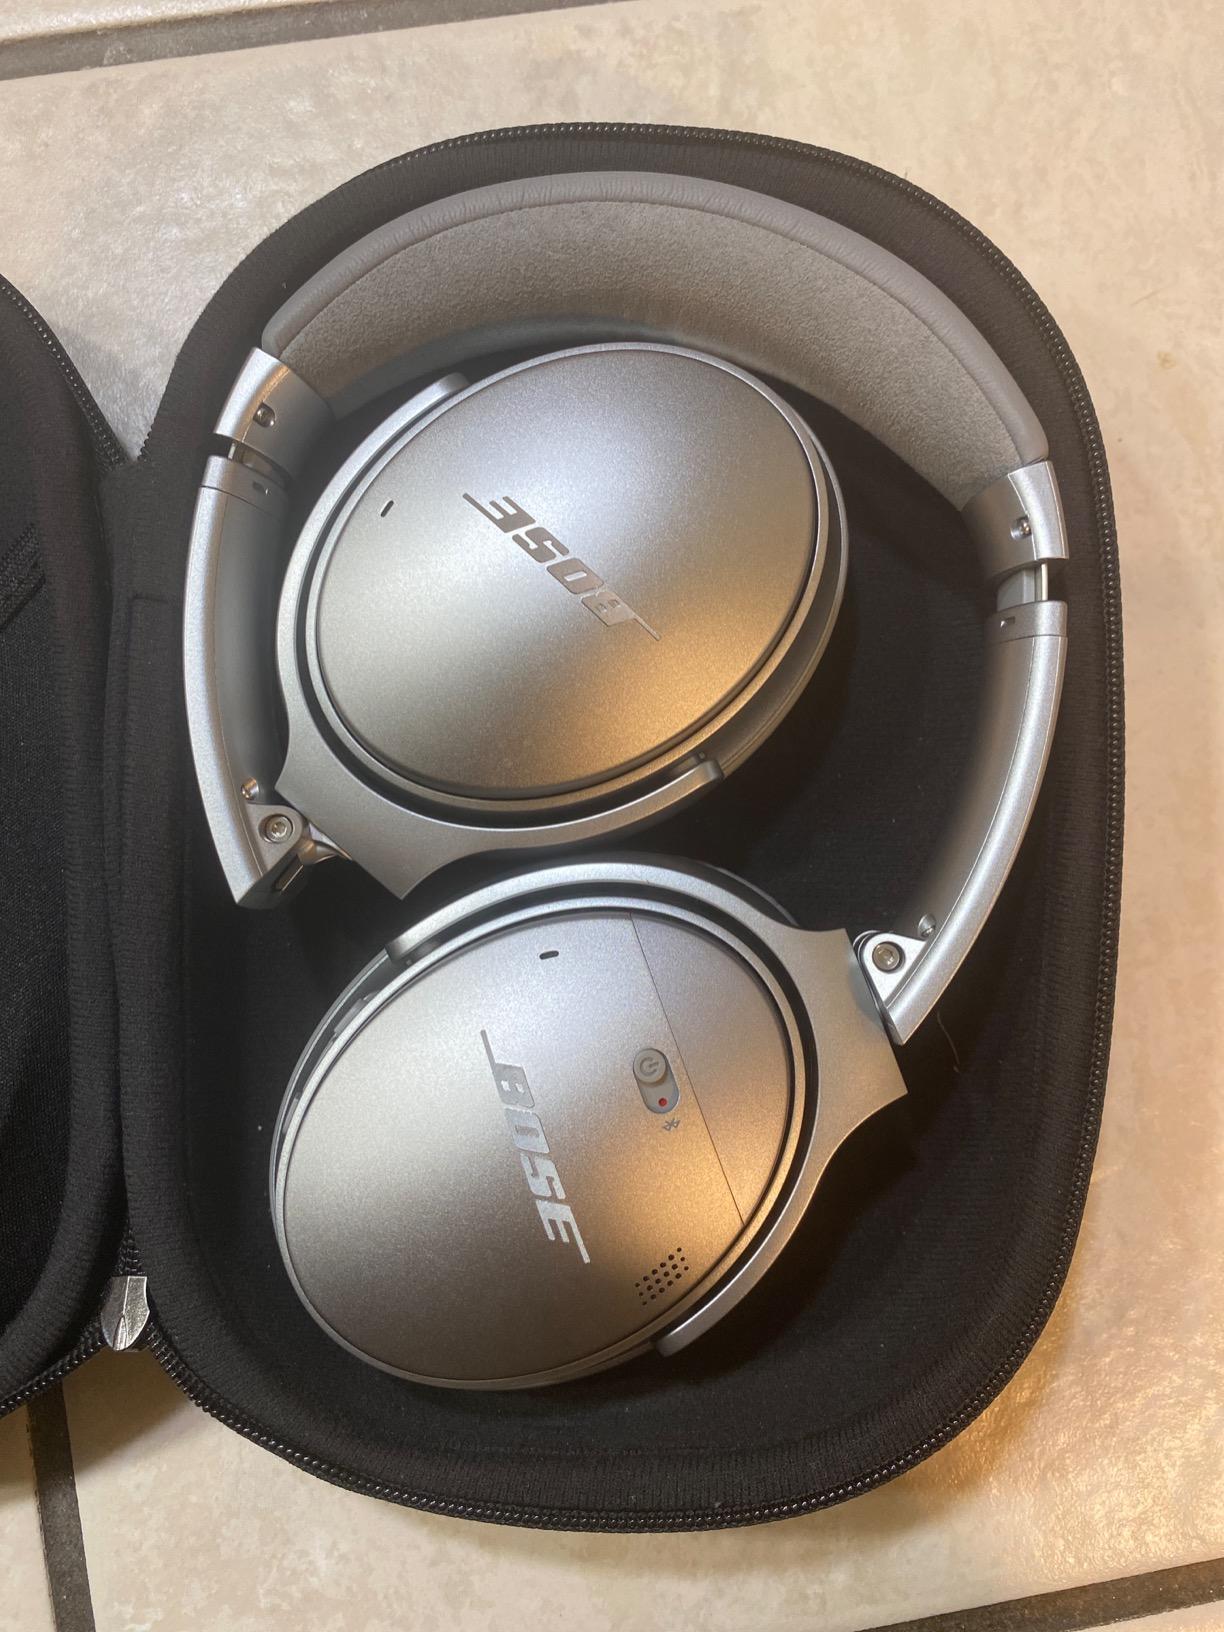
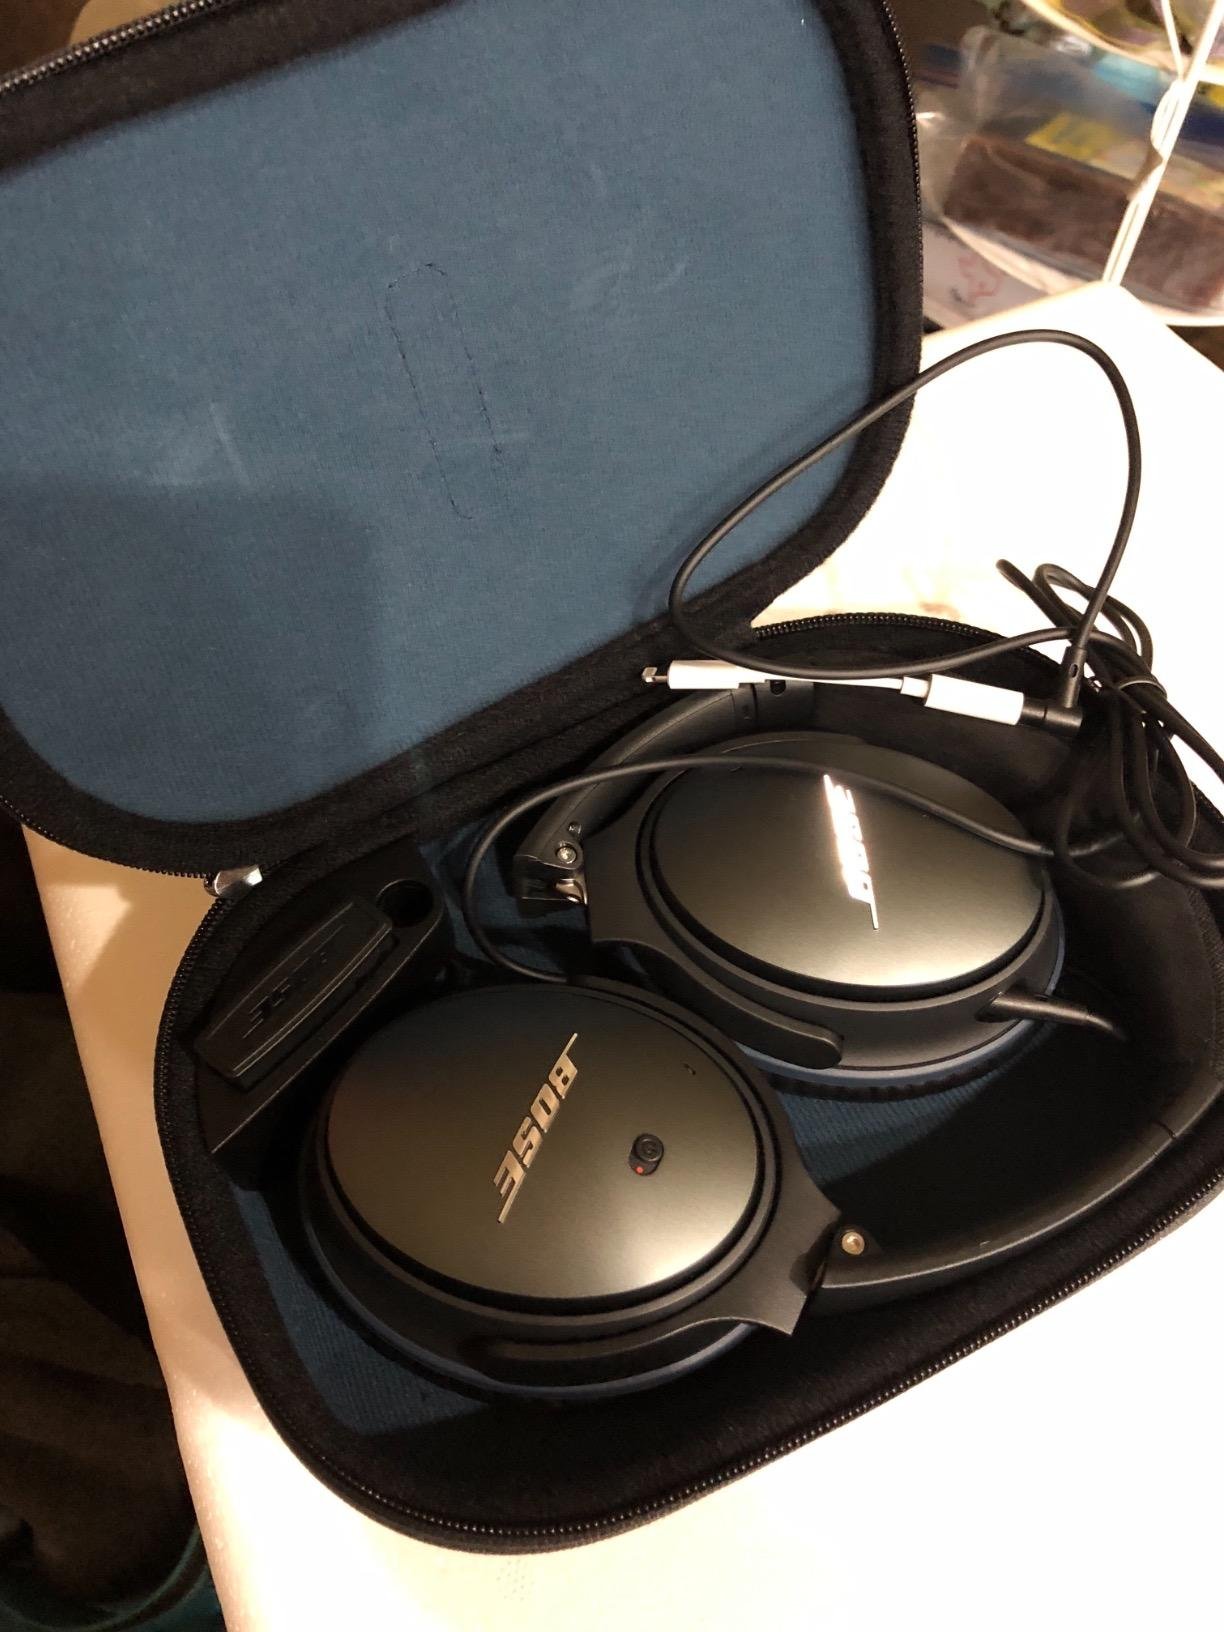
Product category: headphones
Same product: no